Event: Nepal Earthquake
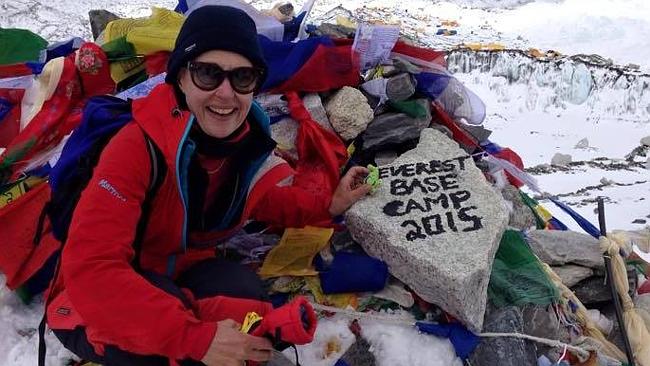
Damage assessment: no_damage